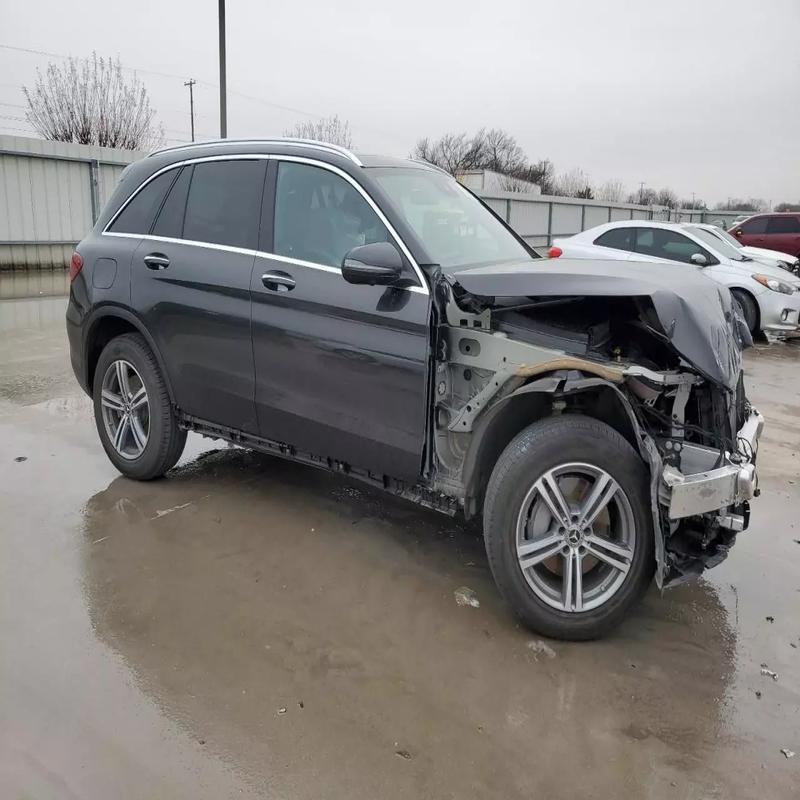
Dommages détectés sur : pare-choc avant, feu avant droit, aile avant droite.
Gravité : majeur